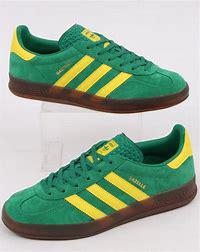
Brand: Adidas
Model: Gazelle Indoor